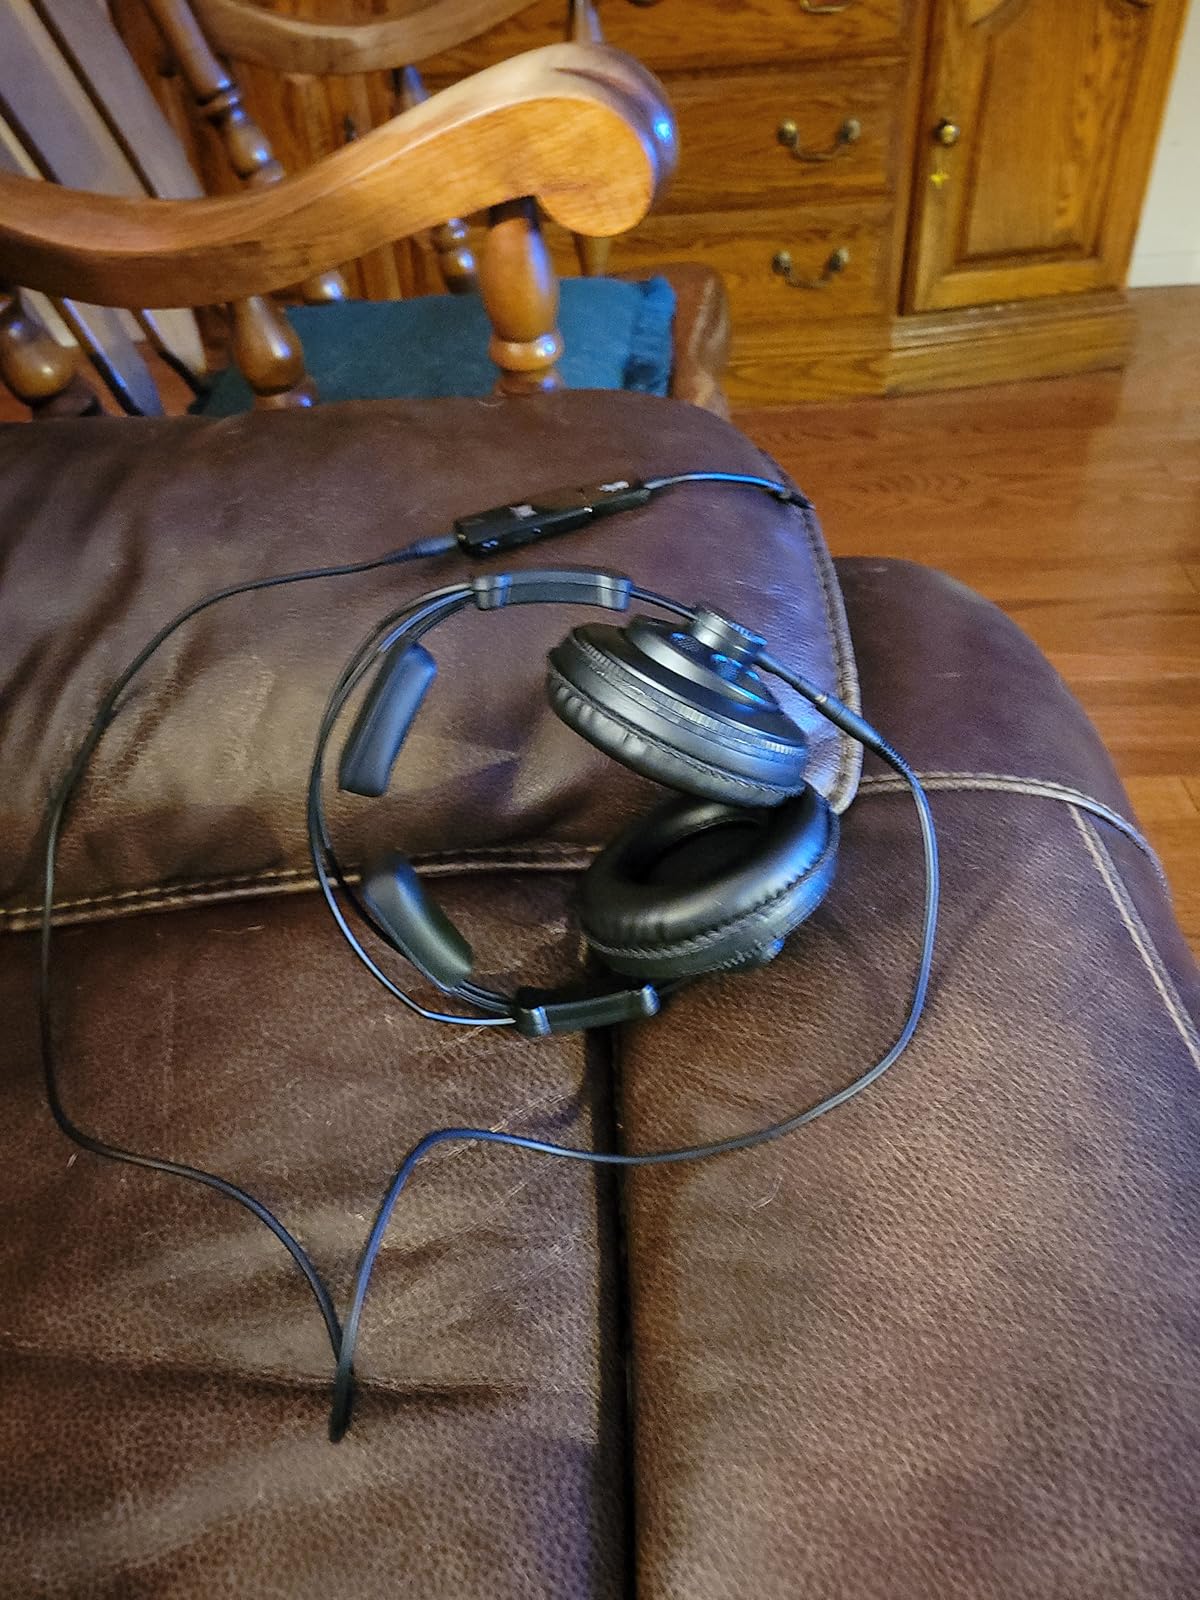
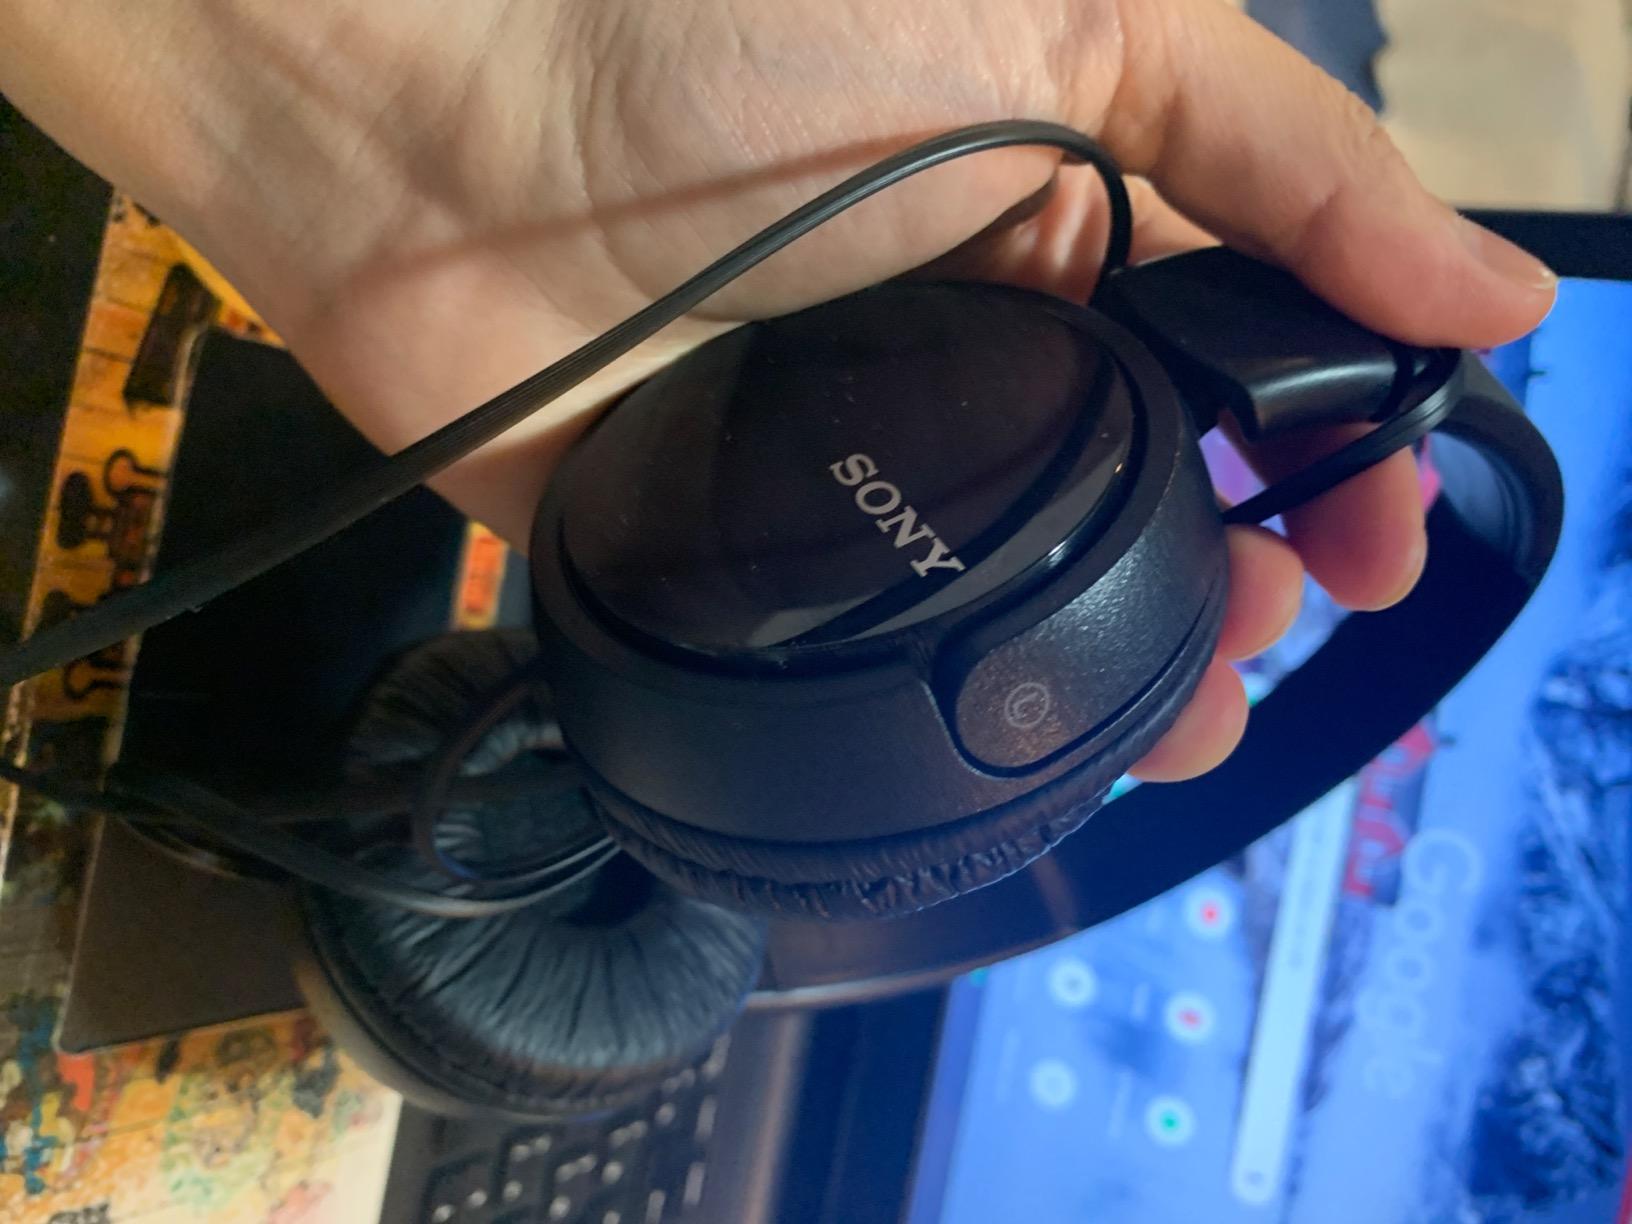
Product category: headphones
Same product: no